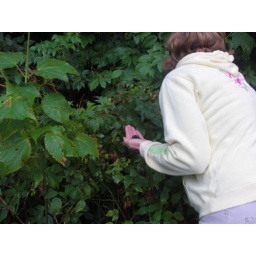
my mom picking and eating raspberries in the woods of a black bear reserve. great idea mom :)